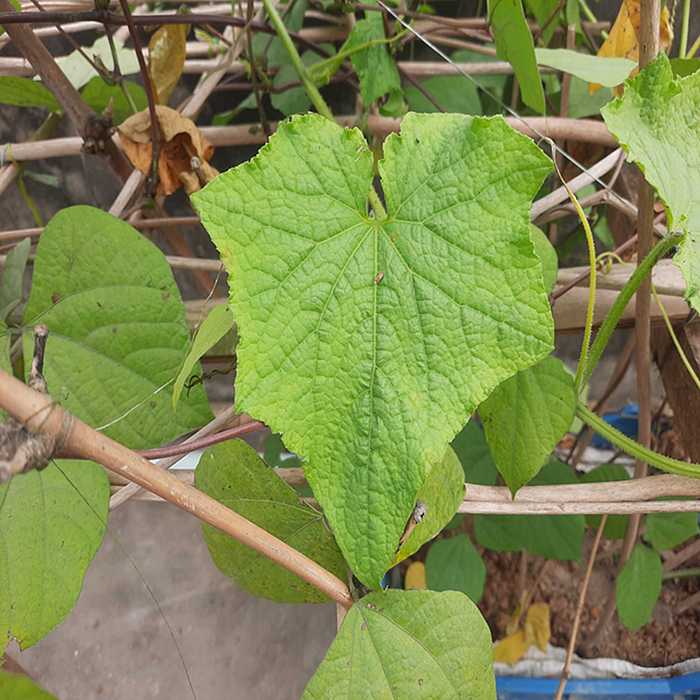
Plant: Cucumber
Label: Fresh leaf